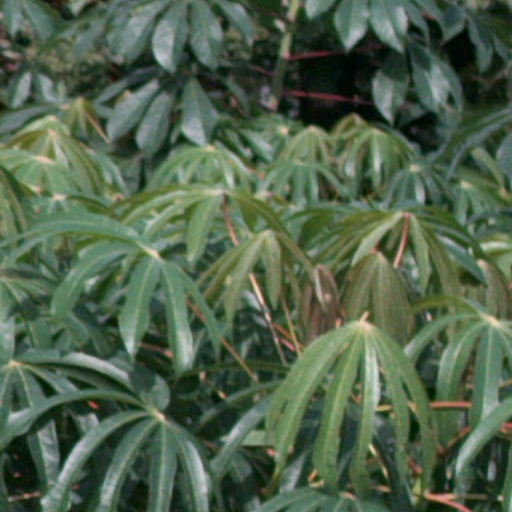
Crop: cassava